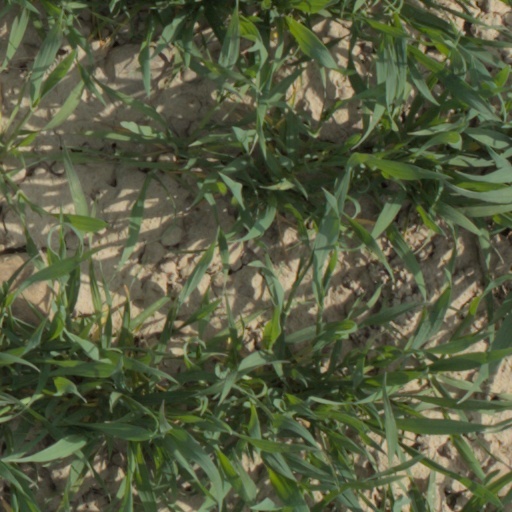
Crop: wheat